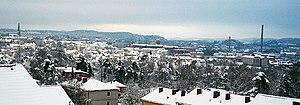
Borås est une ville de 66 273 habitants située dans le comté de Västra Götaland et dans la province historique de Västergötland, en Suède, à environ 60 km de Göteborg. Elle est le chef-lieu de la commune de Borås.
Västergötland, dans le sud-ouest de la Suède, entre les grands lacs de Vänern et de Vättern est une des 25 provinces historiques de Suède. Une petite bande de la province s'intercale entre le Bohuslän et le Halland voisins, pour rejoindre le Cattégat, à l'endroit où se trouve la ville de Göteborg. Västergötland, avec 1 198 806 habitants, est la deuxième province de Suède en population après l'Uppland. Même si les provinces suédoises n'ont plus aucune fonction administrative, elles restent des entités culturelles importantes auxquelles s'identifient volontiers les Suédois. Exception faite de deux communes dans la partie sud-est de la province, le Västergötland appartient, avec les provinces de Bohuslän et de Dalsland, au Comté de Västra Götaland.